Mojave National Preserve

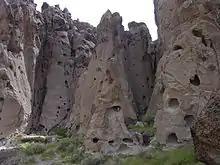
Hole-in-the-Wall canyon

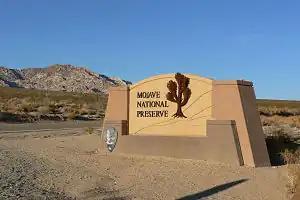
The entrance sign alongside Kelbaker Road

The following climate data is for a higher elevation area in the preserve. See also Climate of the Mojave Desert.